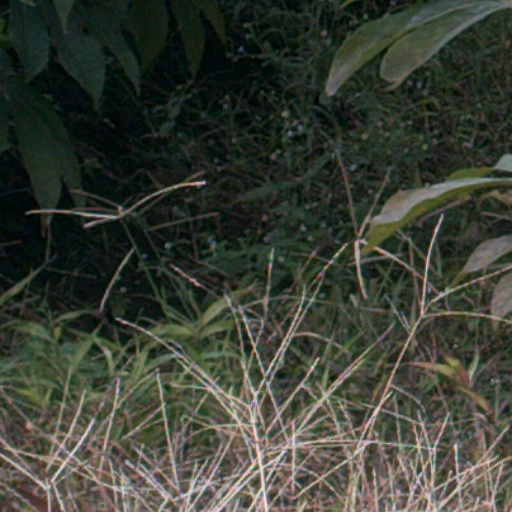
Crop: cassava